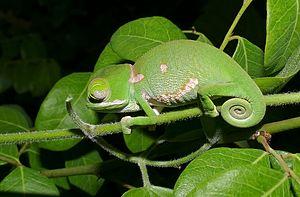
Chamaeleo dilepis est une espèce de sauriens de la famille des Chamaeleonidae.